1959 Tibetan uprising

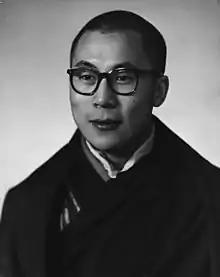
The 14th Dalai Lama in 1956

According to historian Tsering Shakya, the Chinese government was pressuring the Dalai Lama to attend the National People's Congress in April 1959, in order to repair China's image in relation to ethnic minorities after the Khampa rebellion. On 7 February 1959, a significant day on the Tibetan calendar, the Dalai Lama attended a religious dance, after which the acting representative in Tibet, Tan Guansan, offered the Dalai Lama a chance to see a performance from a dance troupe native to Lhasa at the Norbulingka to celebrate the Dalai Lama's completion of his lharampa geshe degree. According to the Dalai Lama's memoirs, the invitation came from Chinese General Zhang Jingwu, who proposed that the performance be held at the Chinese military headquarters; the Dalai Lama claimed that he had agreed. However, Tibetologist Sam van Schaik stated that the Dalai Lama was the one who proposed that the dance should take place in the military headquarters as the Norbulingka was too small. Both parties did not yet agree on a date, and the Dalai Lama seemed to put the event "out of his mind", focusing instead on his ongoing examinations for his Geshe degree as well as the Monlam Prayer Festival.